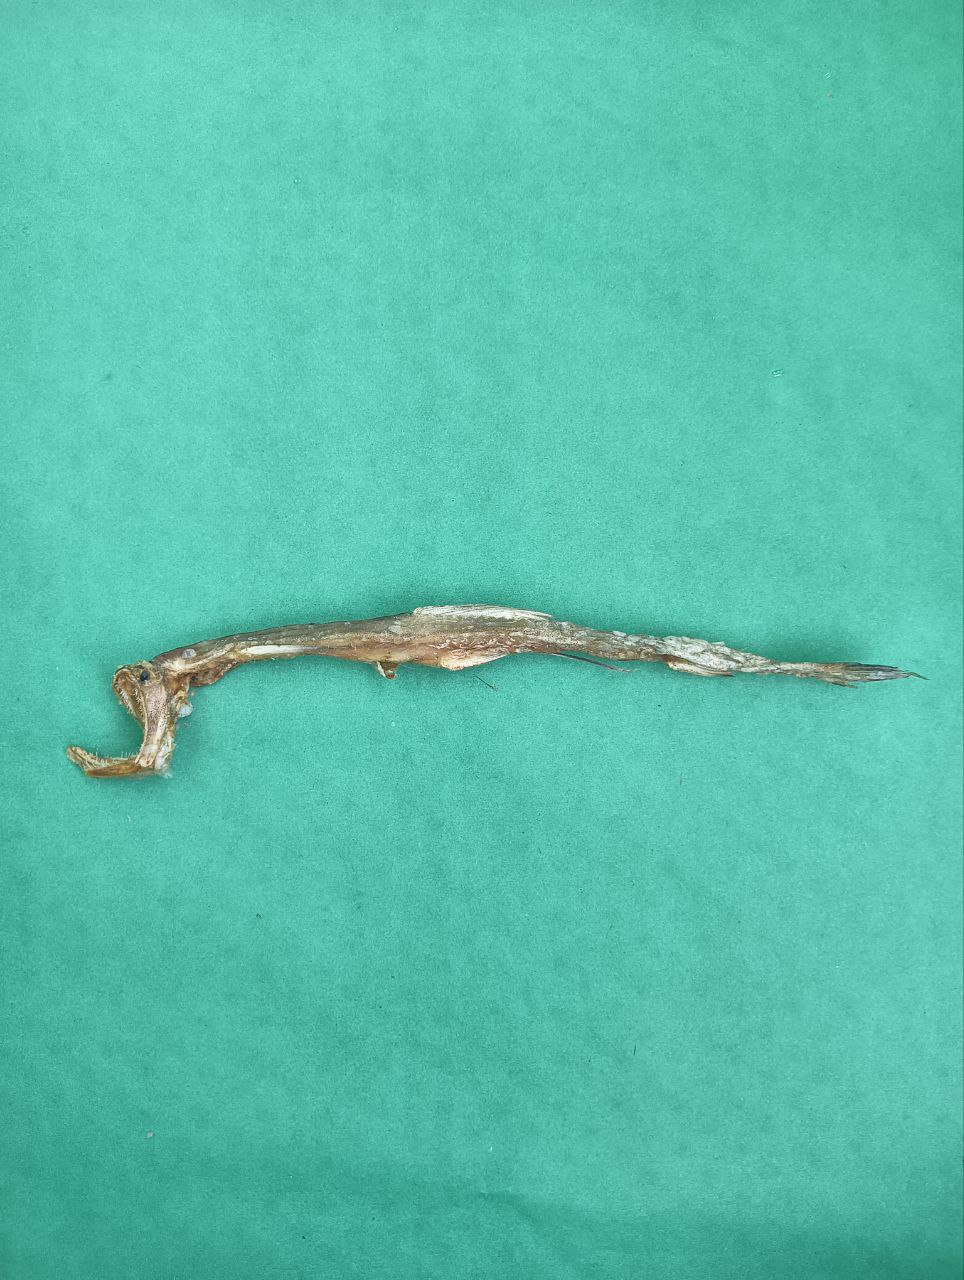
Species: Loitta